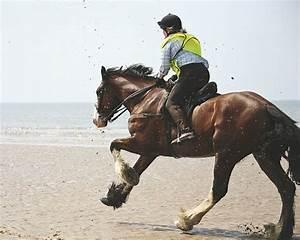
horse